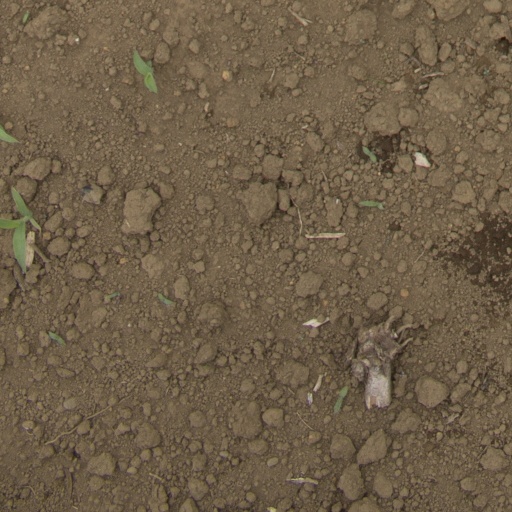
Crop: Jerusalem artichoke